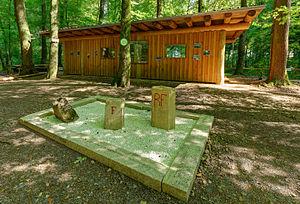
Site de la borne des Trois Puissances. A droite, la borne des trois puissances. Au milieu, une des bornes marquant la frontière entre la France et l'Allemagne (l'Alsace-Lorraine était annexée, conséquence de la guerre de 1870-1871). A gauche, ce n'est que la base d'une borne datant de l'époque des Habsbourg (HDR). En arrière-plan, se trouve l'abri de pique-nique créé par l'armée suisse.